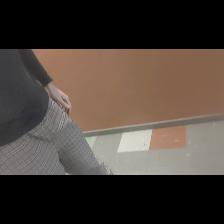
Label: Human